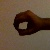
The image shows a hand gesture representing the number 0 in Indian Sign Language.